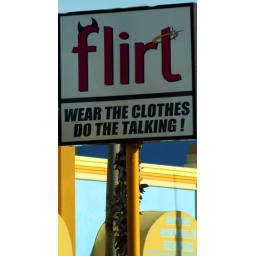
A sign for a clothing store in Cocoa Beach, Florida